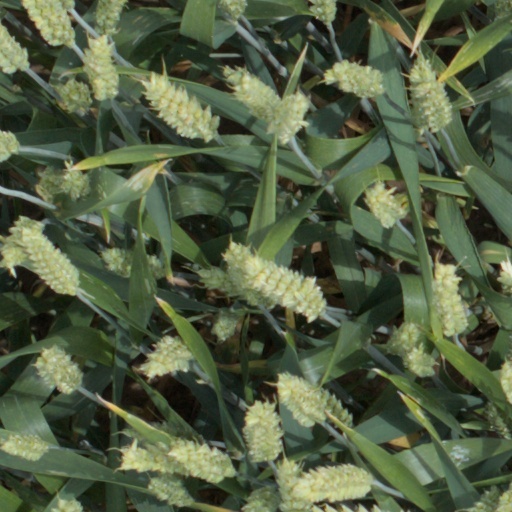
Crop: wheat